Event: Nepal Earthquake
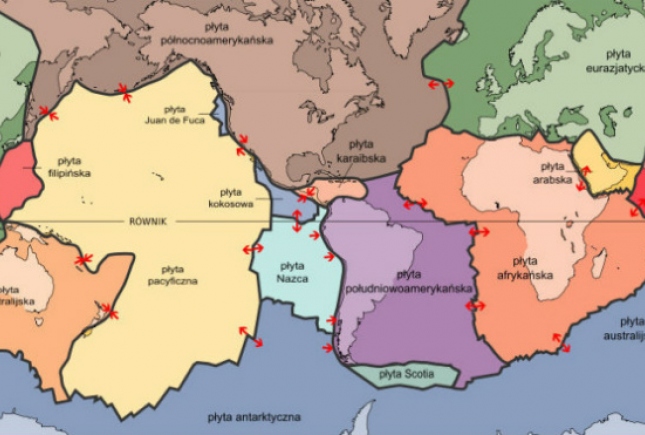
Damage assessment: no_damage